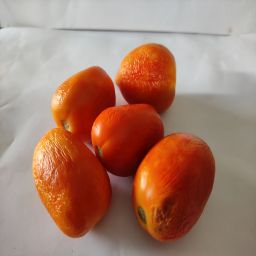
Crop: Tomato
Quality: Old